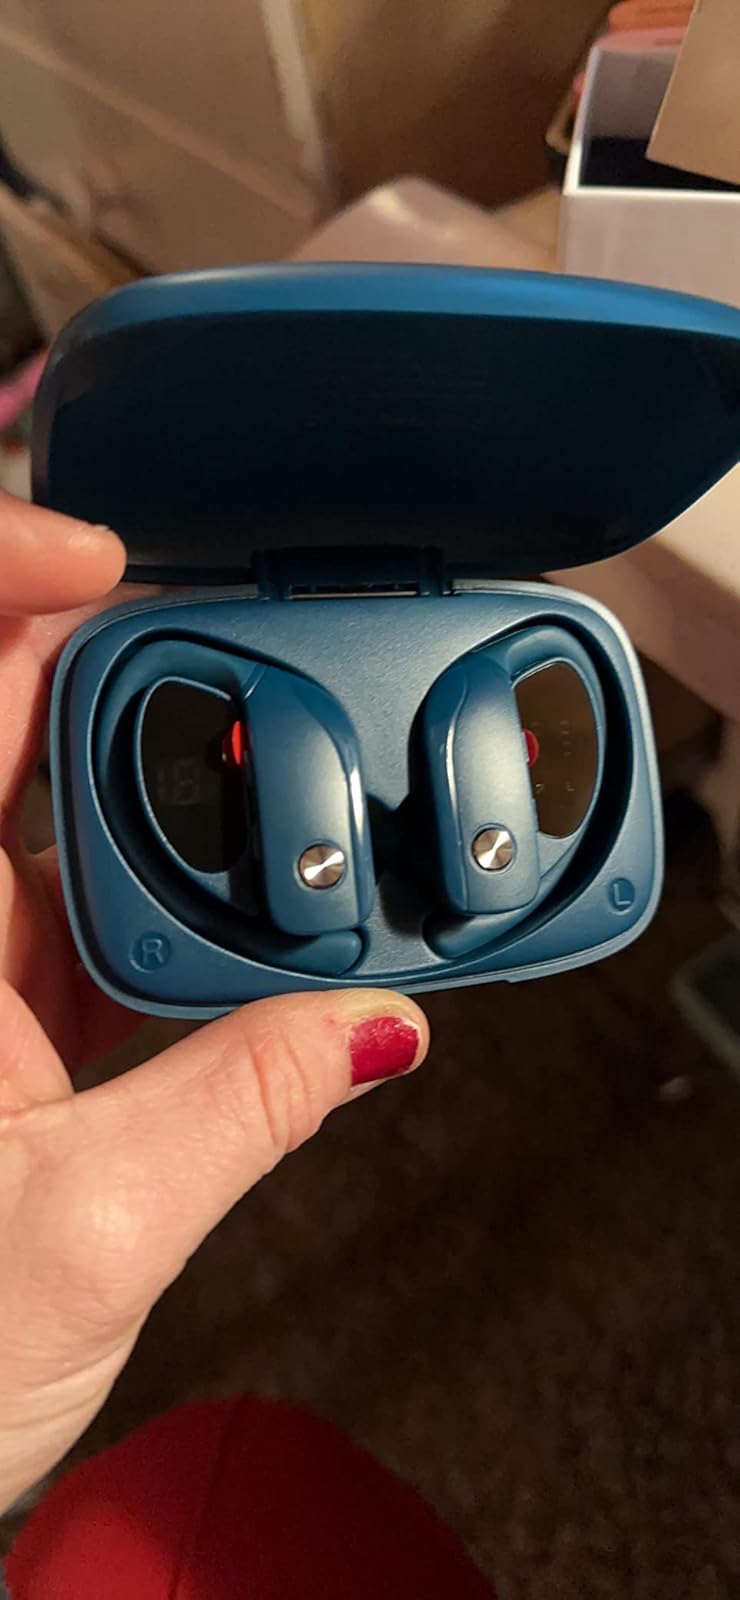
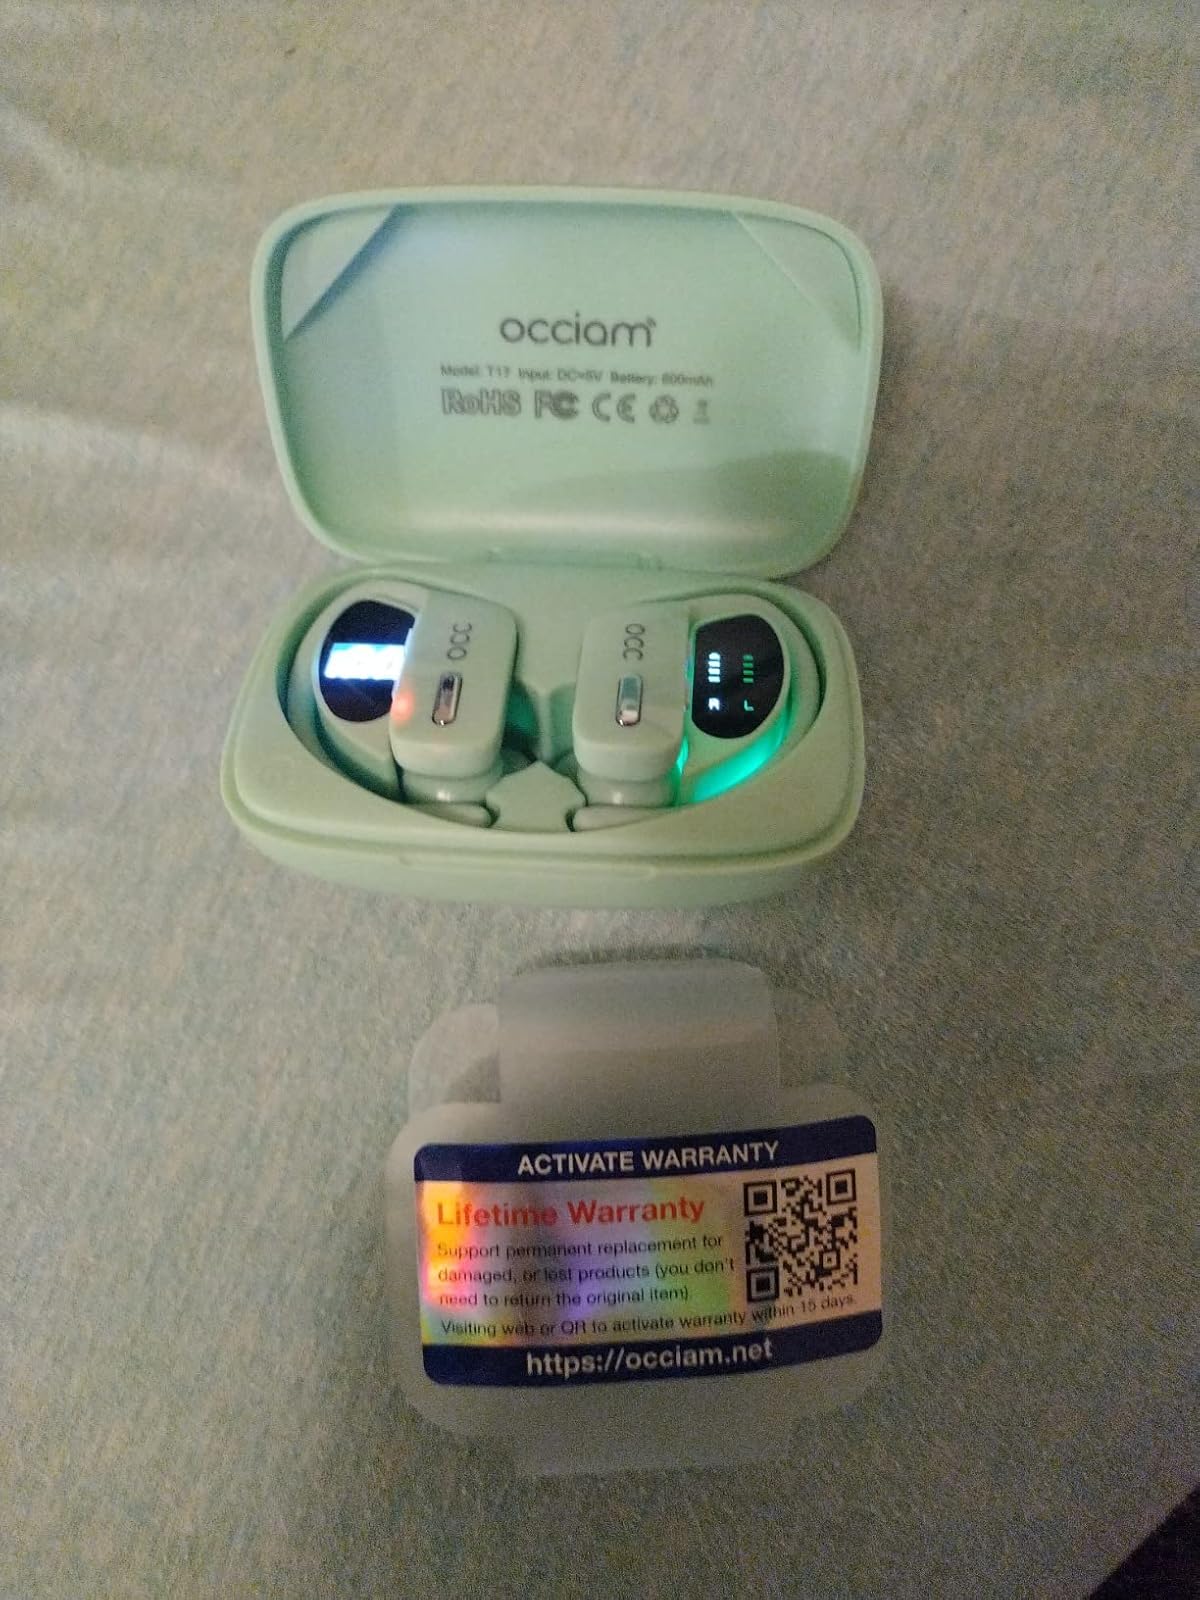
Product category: earbuds
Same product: no